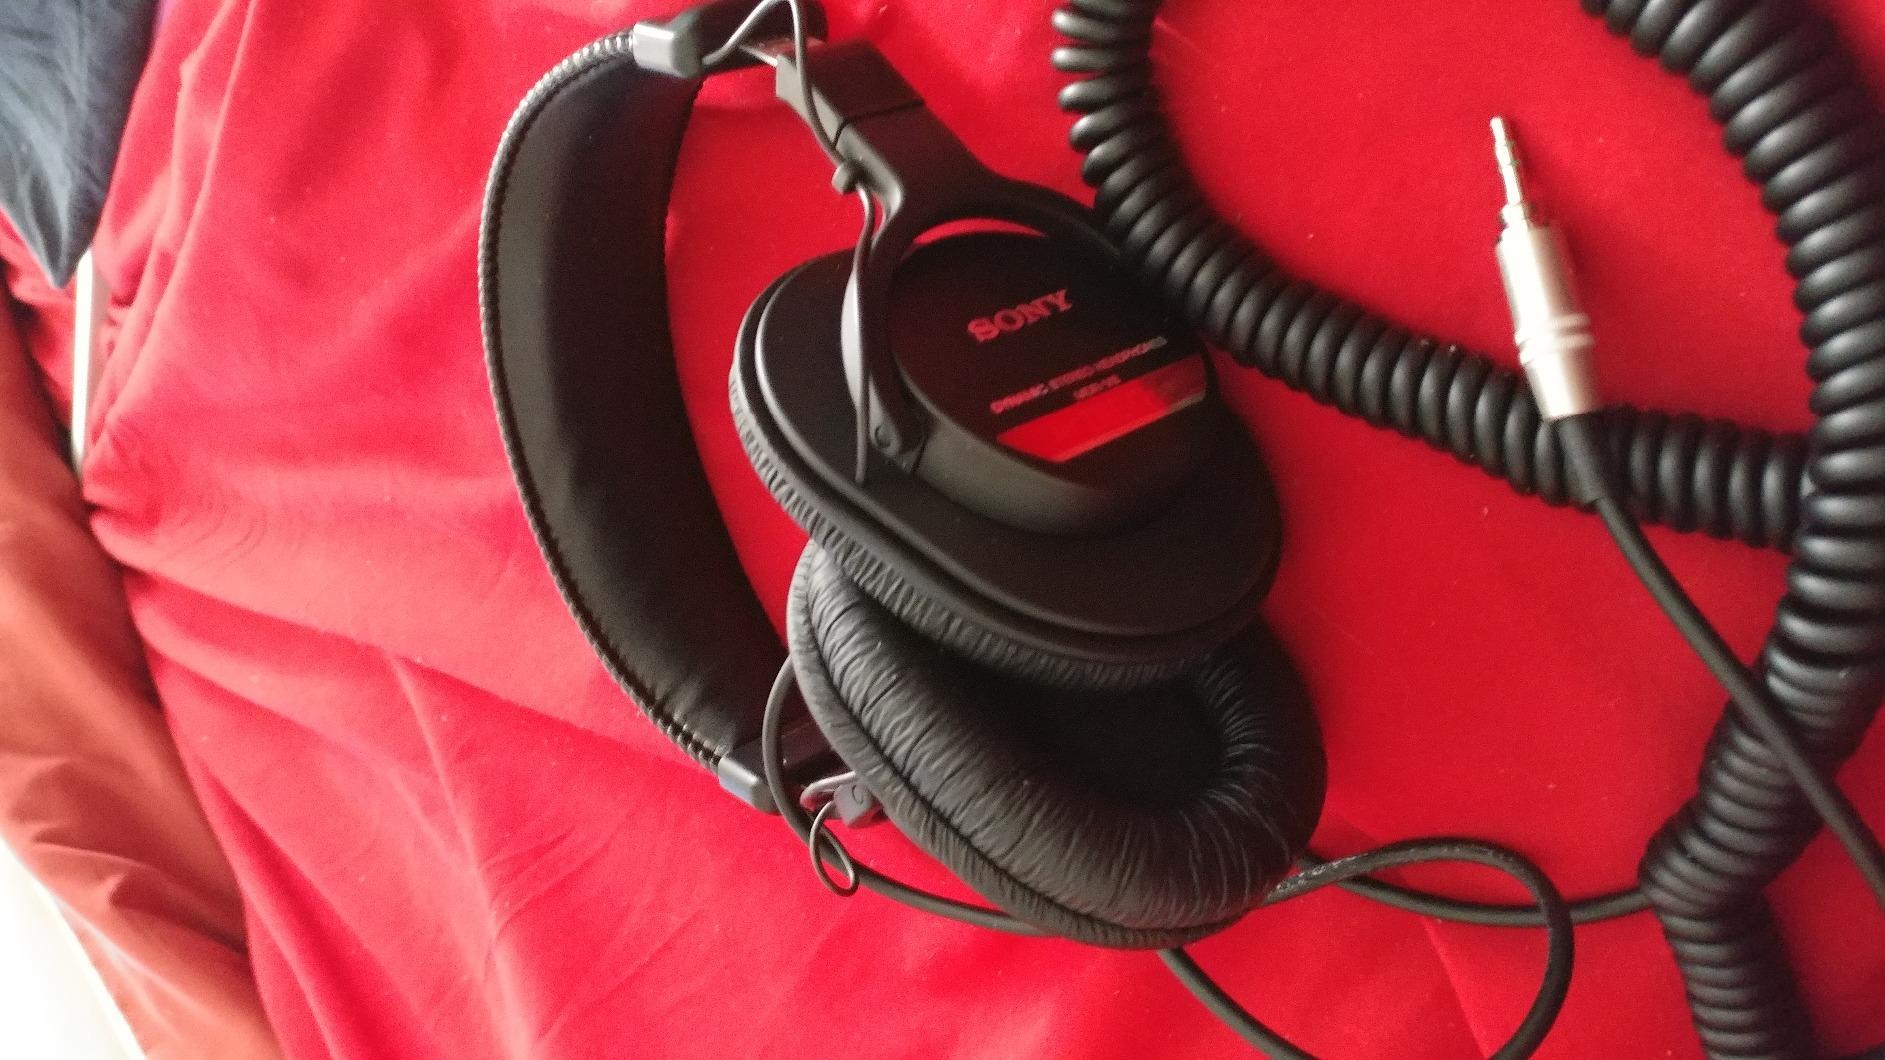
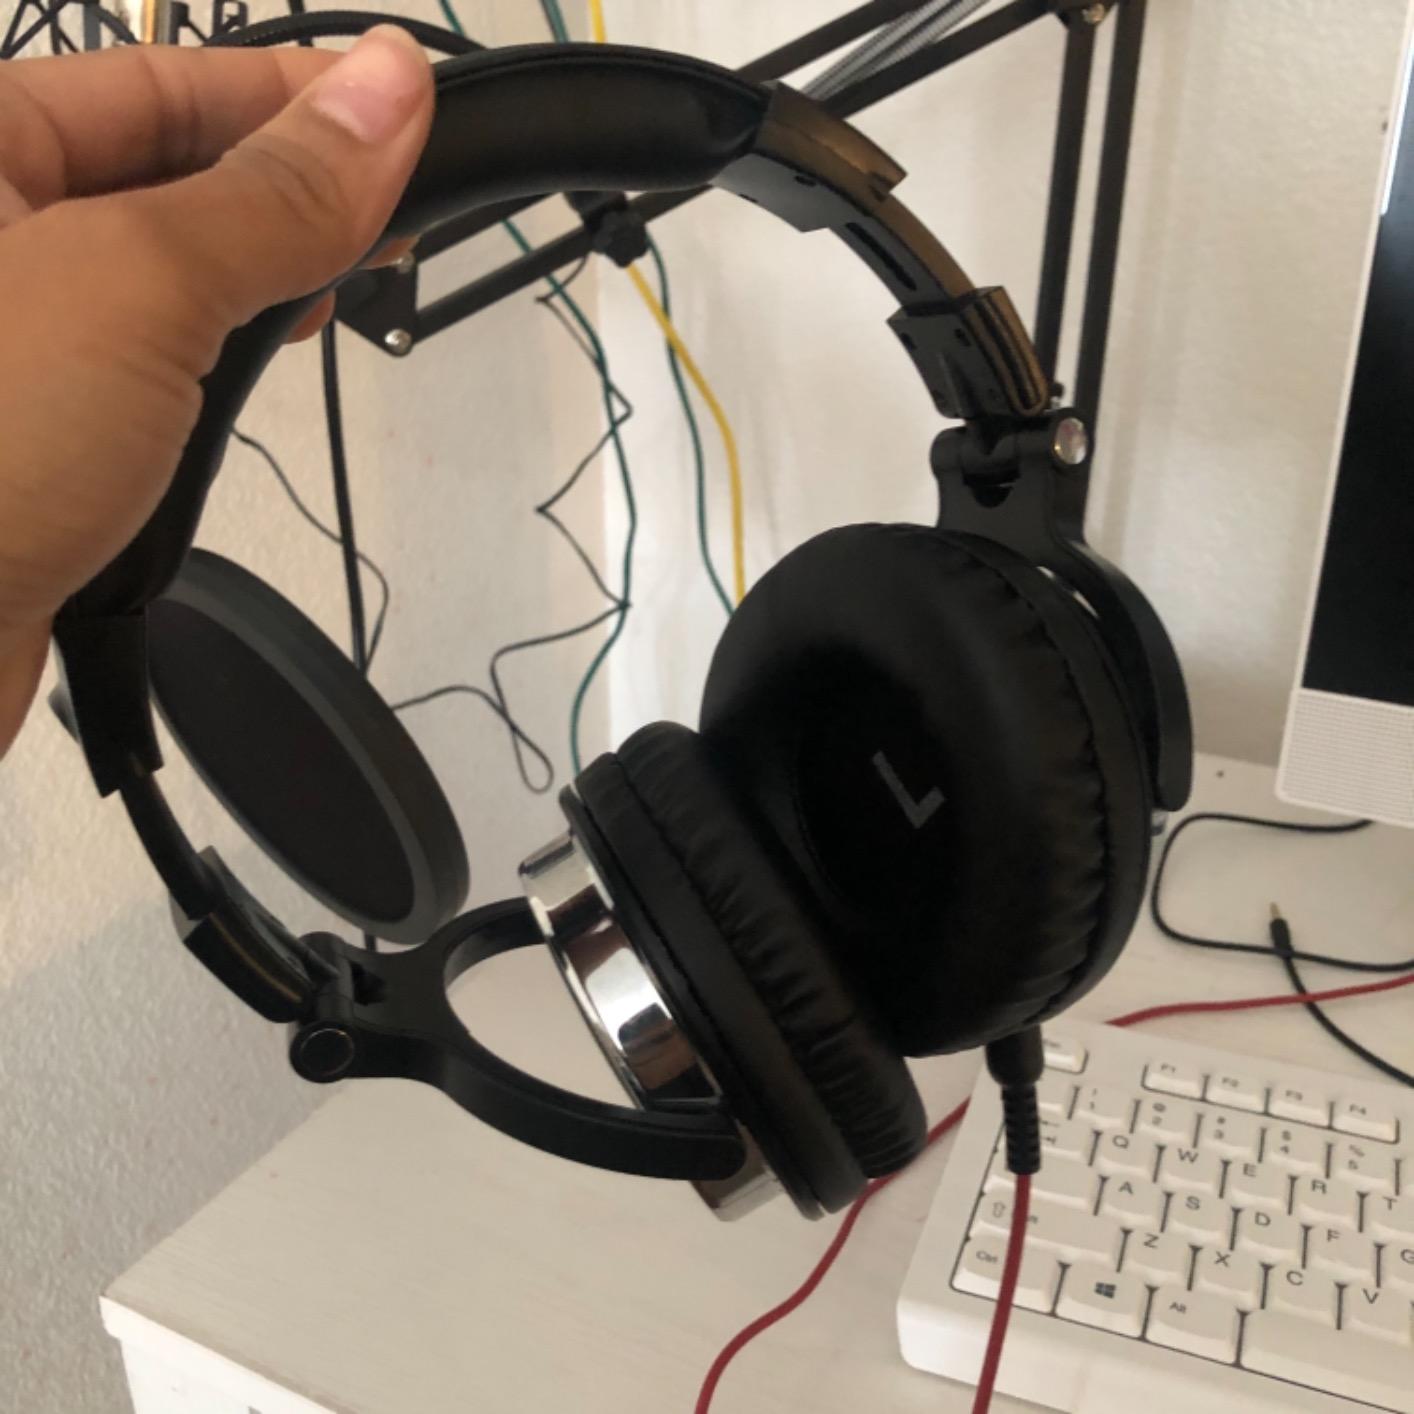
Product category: headphones
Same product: no